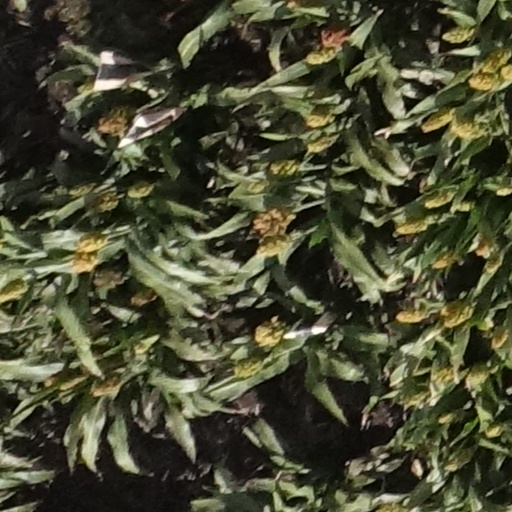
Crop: sorghum